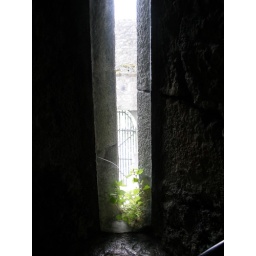
Arrow window in castle